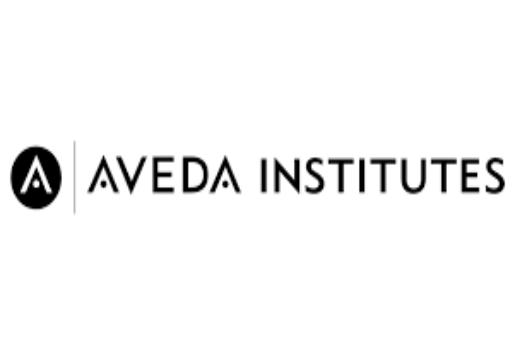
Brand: Aveda
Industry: Necessities